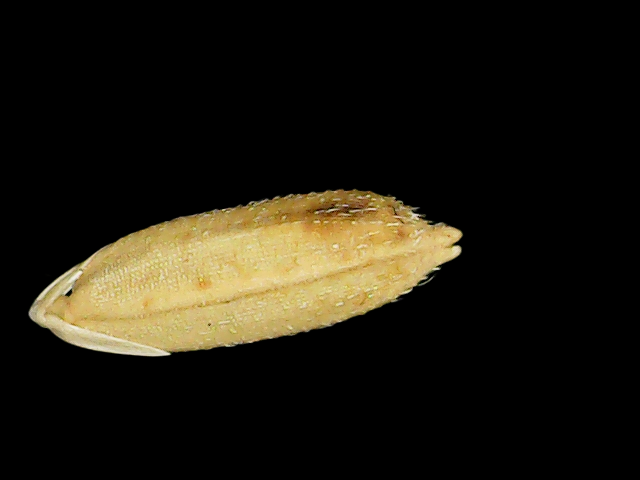
Rice variety: Bd51